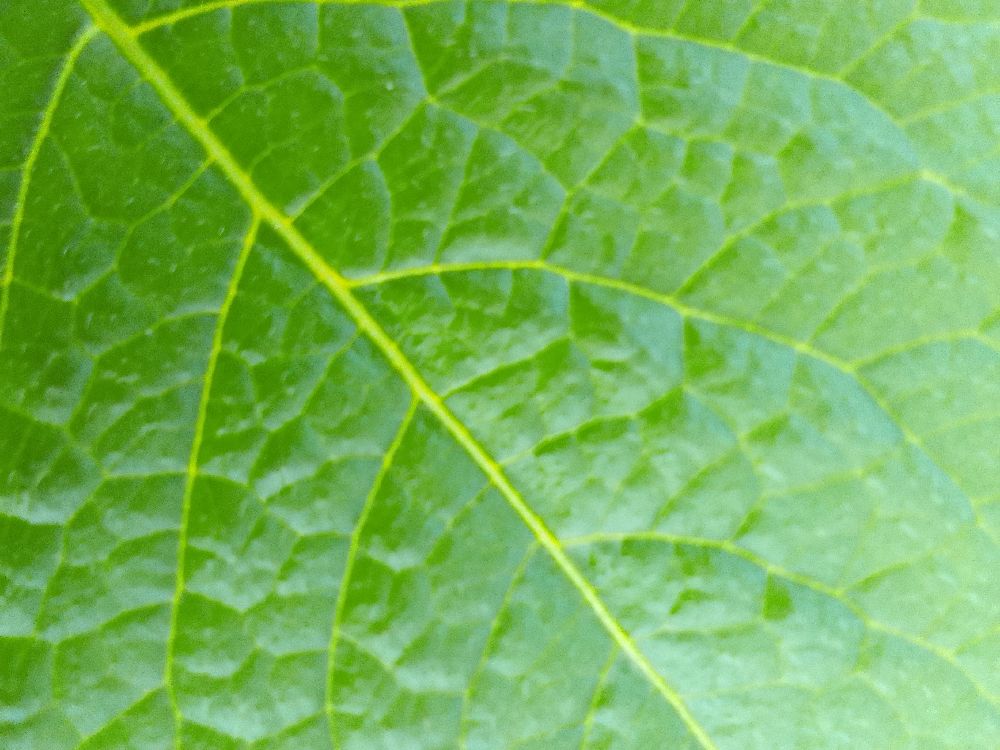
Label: Healthy